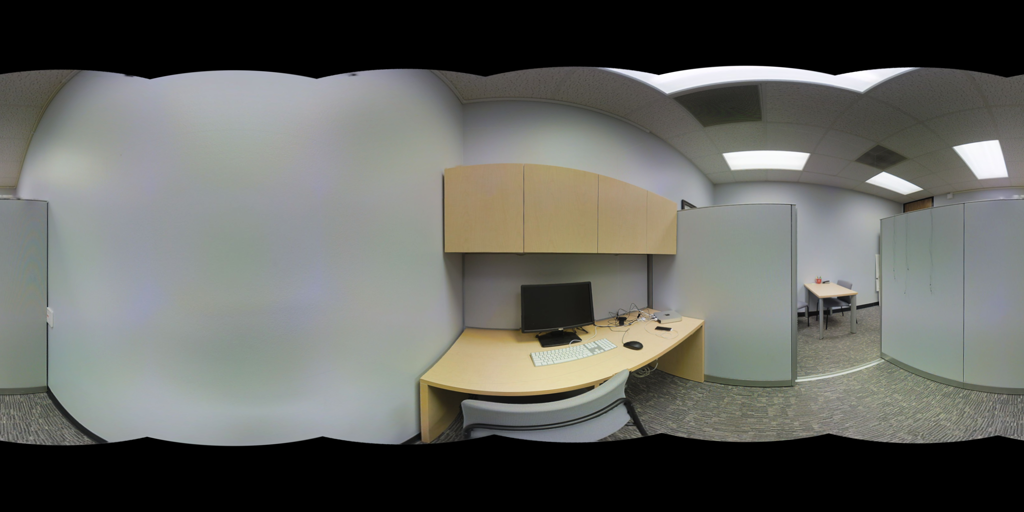
Referred object: the black computer monitor on the desk

Referred object: turn slightly right to face the computer monitor

Referred object: the small table opposite the gray partition